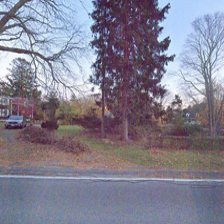
Label: streetView